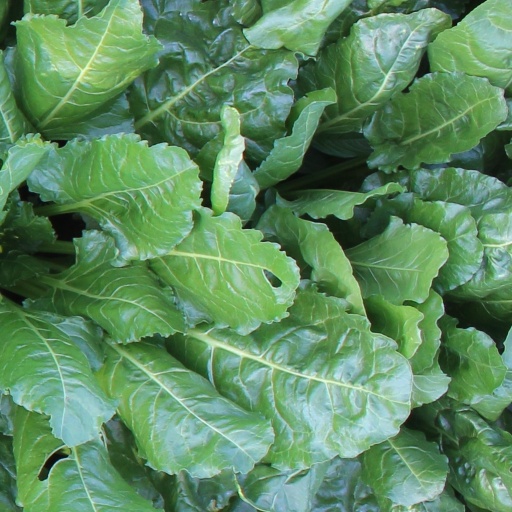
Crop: sugar beet